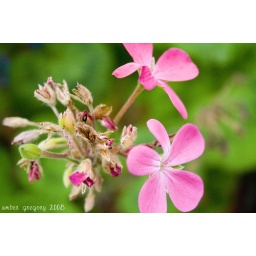
Tiny pink flowers in a flower box on Hearst Avenue in Berkeley